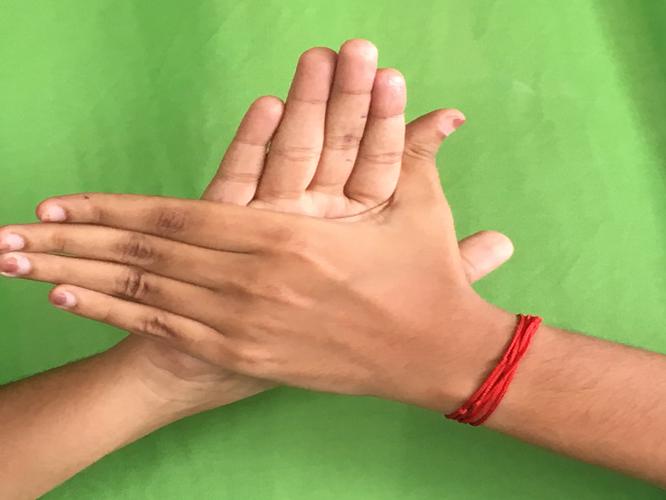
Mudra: Chakra
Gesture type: double_hand